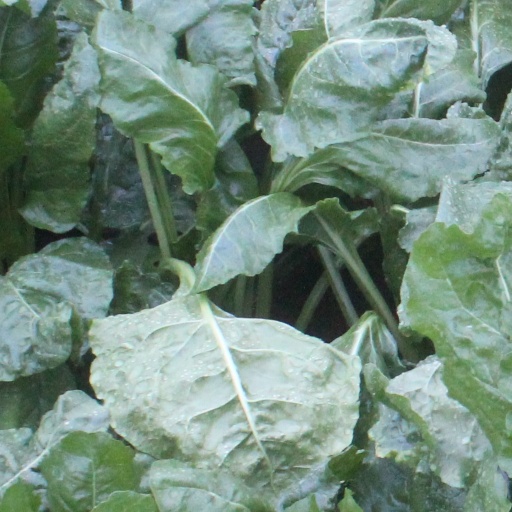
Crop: sugar beet